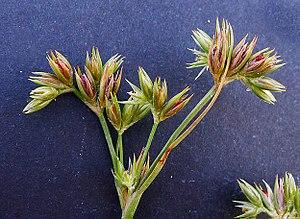
Juncus est un genre végétal de la famille des Juncaceae. C'est le principal genre de joncs. Ce sont des plantes herbacées vivaces vivant en milieu aquatique ou humide, la tige est droite et flexible. On la trouve souvent près des fossés où les sols sont très humides. Elle était utilisée avant la bougie ou la chandelle, pour s'éclairer, elle était trempée dans de la graisse végétale ou animale qu'on laissait ensuite durcir.